Sinpar

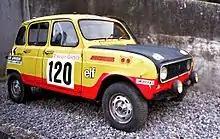
Four-wheel drive Renault 4 Sinpar from the 1980 Paris-Dakar Rally

The Sinpar was originally a French automobile manufactured from 1907 until 1914. The company built de Dion-Bouton-engined voiturettes in Courbevoie; cars used either 4½ CV or 8 CV power units. An 8 CV four produced from 1912 until 1914 was identical with the 8 CV Demeester.